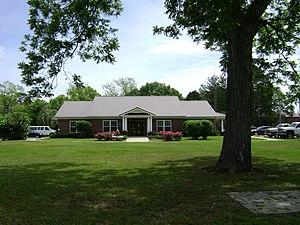
La ville américaine de Pearson est le siège du comté d'Atkinson, dans l’État de Géorgie. Lors du recensement de 2000, sa population s’élevait à 1 805 habitants.